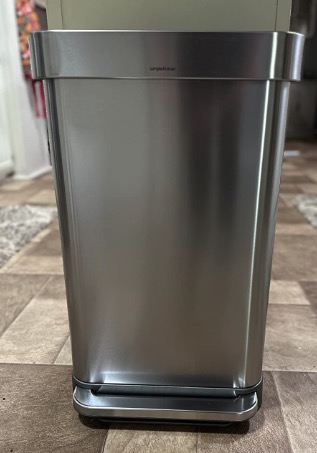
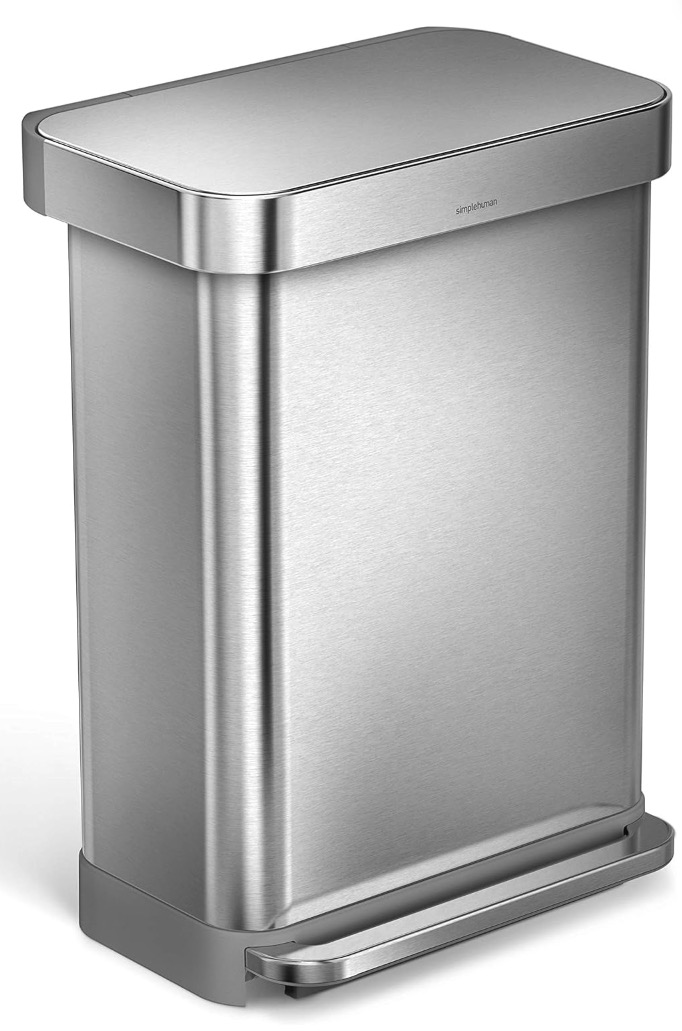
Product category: misc
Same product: yes